Sexual dimorphism

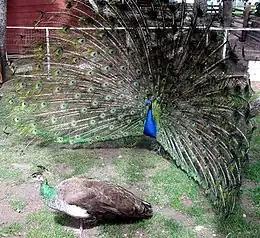
The peacock, on the right, is courting the peahen, on the left.

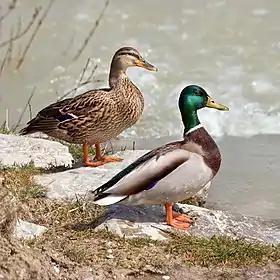
Male (bottom) and female mallards. The male mallard has an unmistakable bottle-green head when his breeding plumage is present.

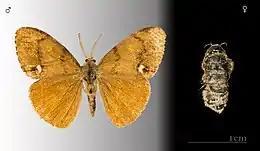
"Orgyia antiqua": male with developed wings (left) and female with vestigial wings (right)

Common and easily identified types of dimorphism consist of ornamentation and coloration, though not always apparent. A difference in the coloration of sexes within a given species is called sexual dichromatism, commonly seen in many species of birds and reptiles. Sexual selection leads to exaggerated dimorphic traits that are used predominantly in competition over mates. The increased fitness resulting from ornamentation offsets its cost to produce or maintain, suggesting complex evolutionary implications, but the costs and evolutionary implications vary from species to species.